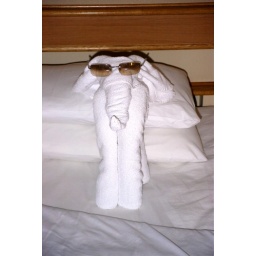
Our elephant towel animal waiting in the stateroom